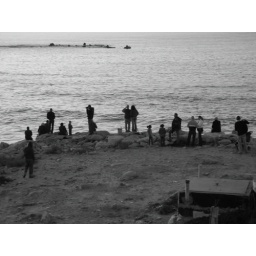
People on the Yaffo beach in black and white